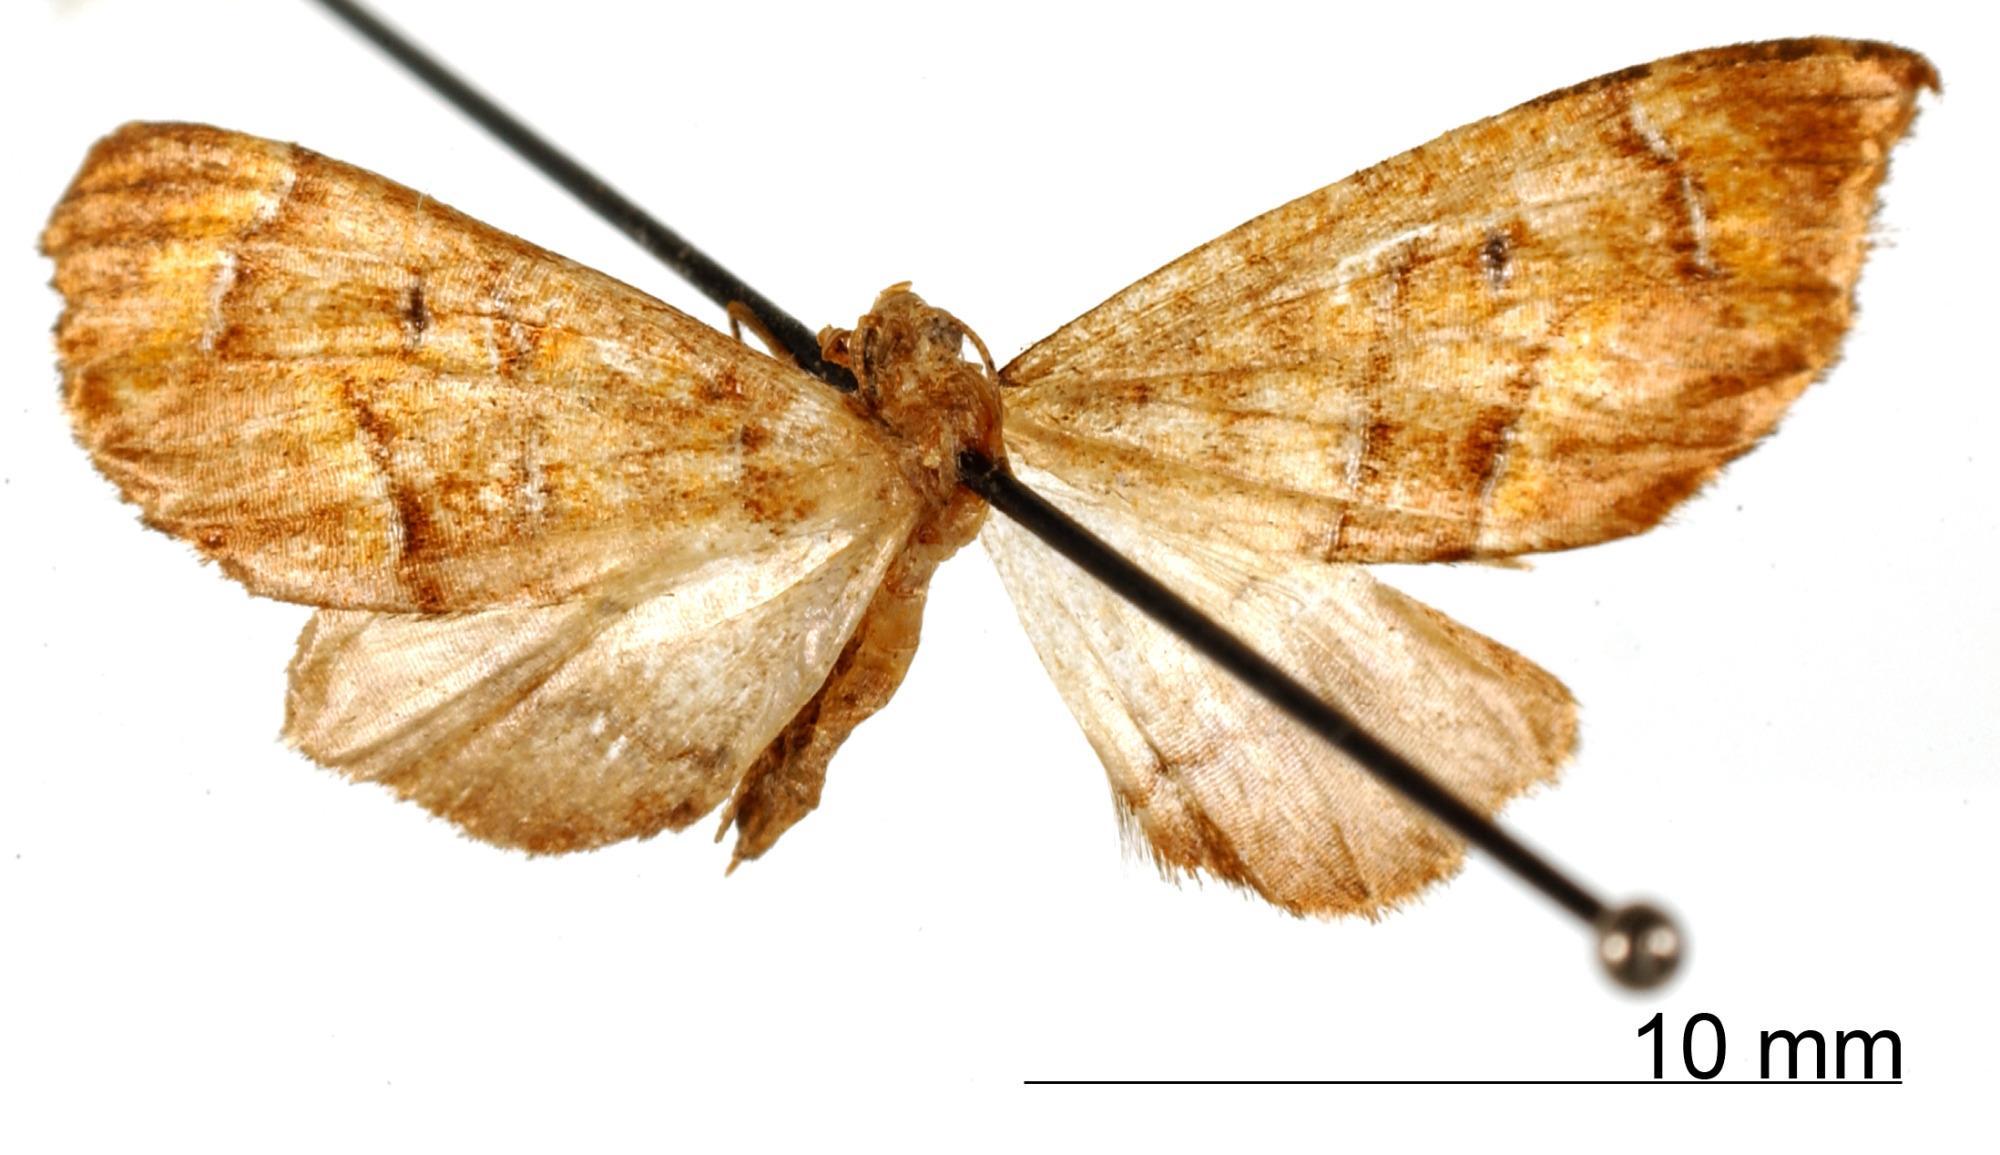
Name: Psaliodes oleagina
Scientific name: Psaliodes oleagina Dognin, 1911
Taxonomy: Animalia, Arthropoda, Insecta, Lepidoptera, Geometridae, Larentiinae
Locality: Yuntas pres Cali, Colombia